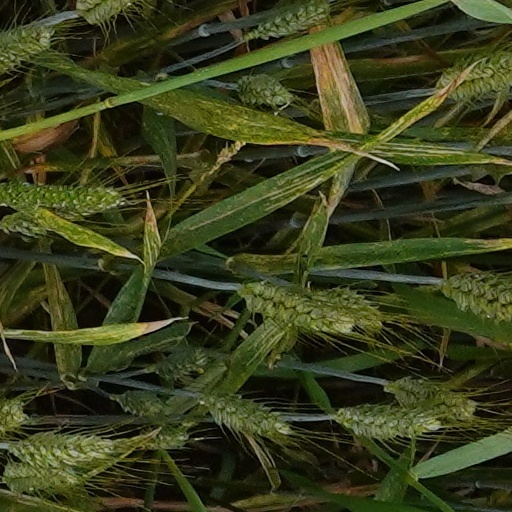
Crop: wheat